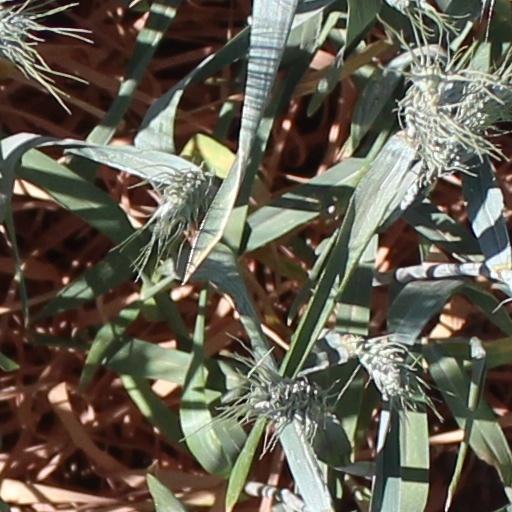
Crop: wheat